Suzu Suzuki

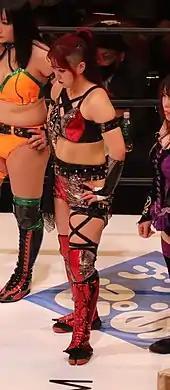
Suzuki on the second night of the Stardom World Climax 2022 of March 27.

Suzuki made her first appearance in World Wonder Ring Stardom at its first pay-per-view of 2022, Nagoya Supreme Fight, on January 29, where Prominence picked a fight with the Donna Del Mondo stable, subsequently starting a feud with them, especially against the unit's leader Giulia. On the first night of the World Climax 2022 on March 26, Suzuki teamed up with her Prominence stablemate Risa Sera to defeat Donna Del Mondo (Maika and Thekla). On the second night of the event from March 27, she teamed up with her stablemates Akane Fujita, Mochi Miyagi and Risa Sera in a losing effort against Donna Del Mondo (Giulia, Himeka, Maika and Thekla). At New Blood 2 on May 13, Suzuki picked up a victory over Mai Sakurai. At Stardom in Showcase vol.1 on July 23, she teamed up with Risa Sera to face Giulia and Mai Sakurai in a hardcore match, winning in a dominant fashion and continuing the Prominence/DDM feud. Suzuki competed in the 2022 Grand Prix, earning 15 points in the Blue Stars block, which was enough to reach the finals of her block on October 1, where she lost to Giulia. At Dream Queendom 2 on December 29, Suzuki teamed up with Risa Sera and Hiragi Kurumi and defeated Oedo Tai (Starlight Kid, Momo Watanabe and Saki Kashima) to win the Artist of Stardom Championship.